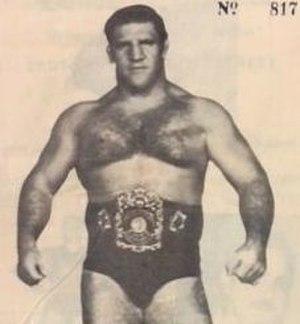
Bruno Sammartino dans un programme de catch du 25 janvier 1975